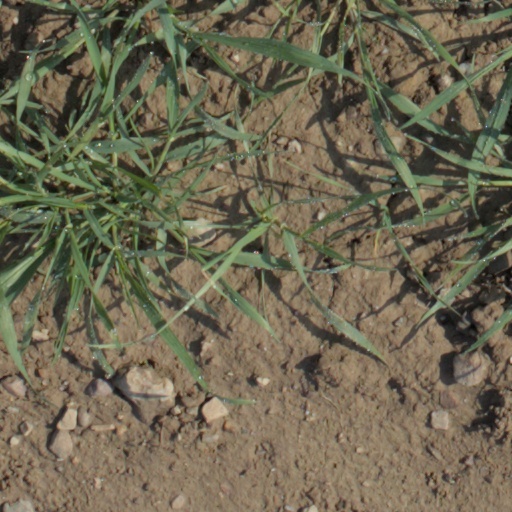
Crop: wheat